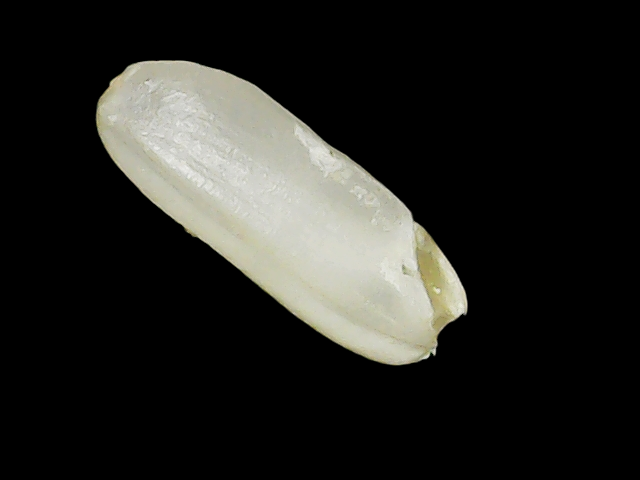
Rice variety: Binadhan23